129 West Trade

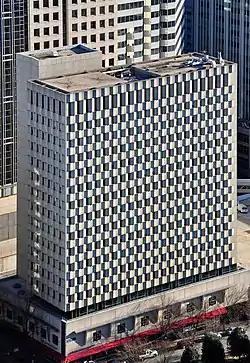

129 West Trade is a high-rise in Charlotte, North Carolina. It was built in 1958 and has 15 floors. The building is clad with 3,822 - 2,000 pound (890 kg) precast concrete facade panels which measure 5.5 by 6 feet (1.6 by 1.8 m).